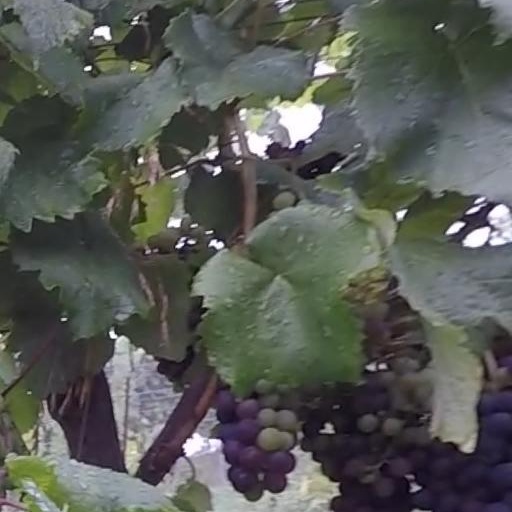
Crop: grape